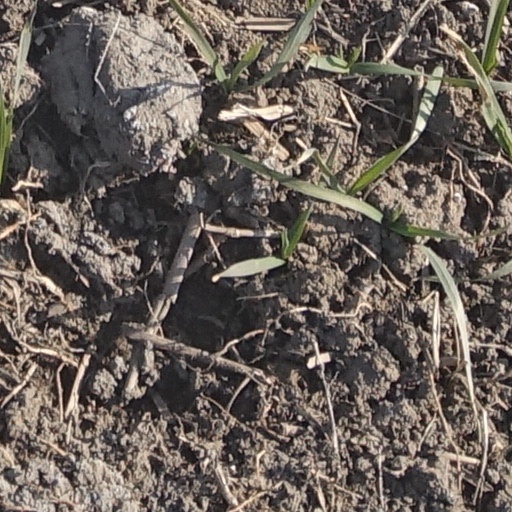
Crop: wheat